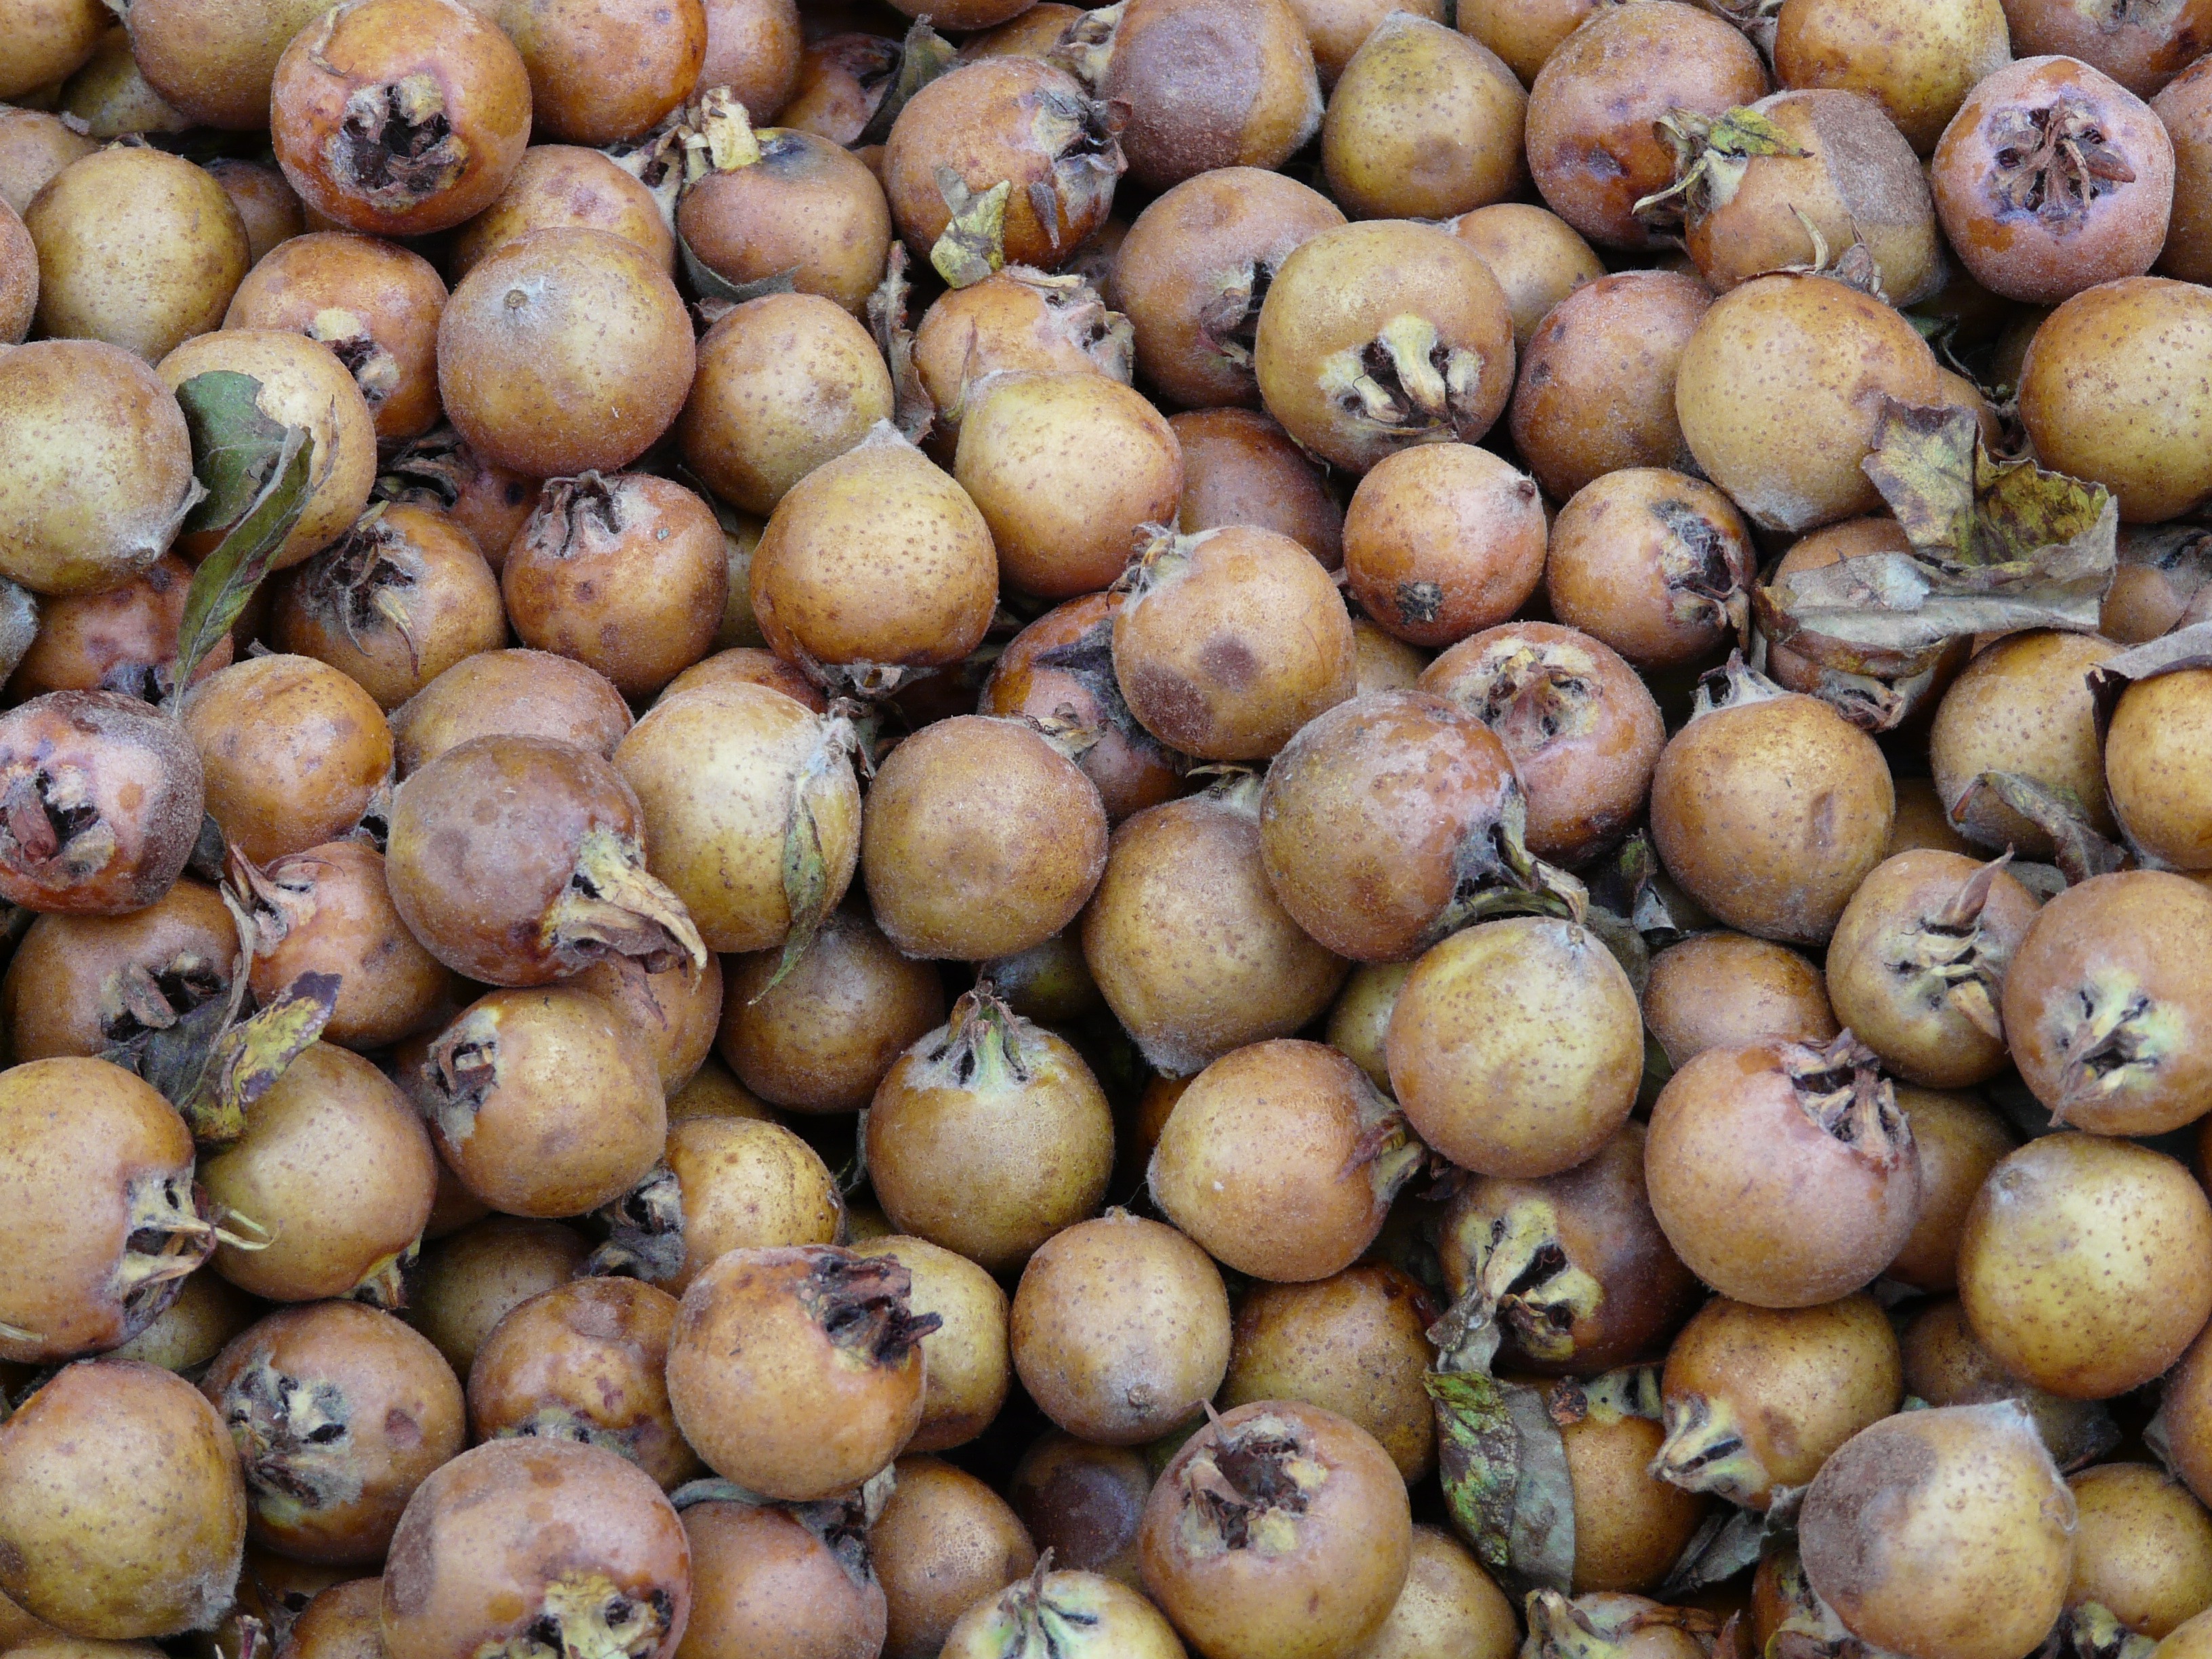
plant, fruit, food, produce, vegetable, crop, small, brown, market, pears, fruits, pome fruit, flowering plant, shallot, longan, land plant, langsat, medlars, mostbirnen